Sudan Council of Churches

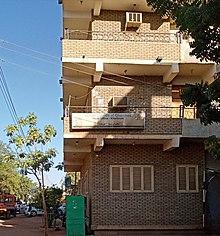
Sudan Council of Churches

The New Sudan Council of Churches (NSCC) is an organization comprising six churches located in Southern Sudan: the Roman Catholic Church, Episcopal Church of the Sudan, Presbyterian Church of Sudan, African Inland Church, Sudan Pentecostal Church, and Sudan Interior Church. Formed in 1989–1990 under Bishop Paride Taban, the NSCC has acted as a facilitator in peace negotiations during the Second Sudanese Civil War. Along with its stated goal of Christian fellowship, it is active in reconciliation advocacy and human rights.